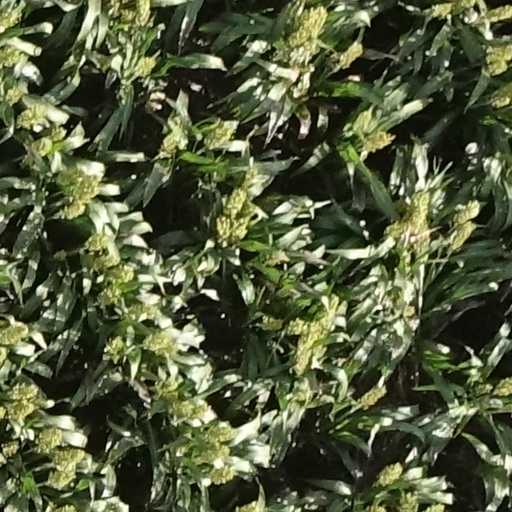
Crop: sorghum